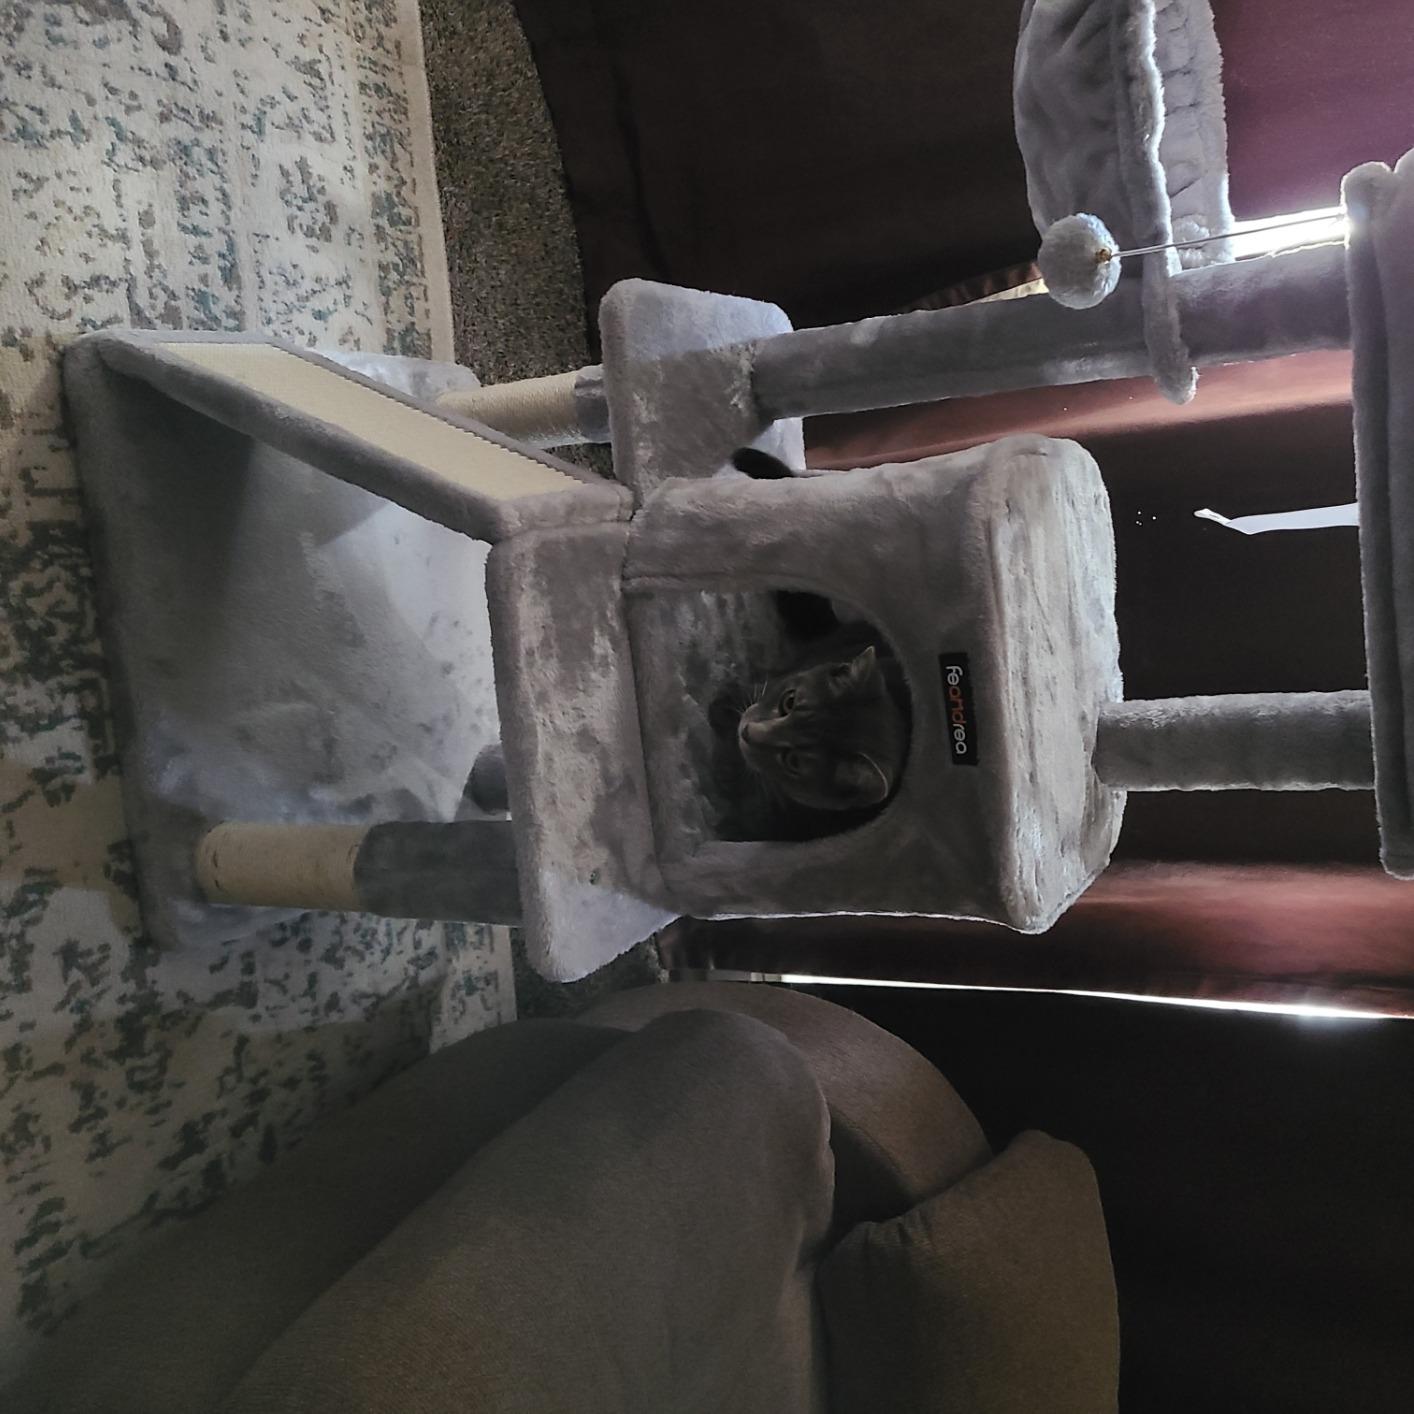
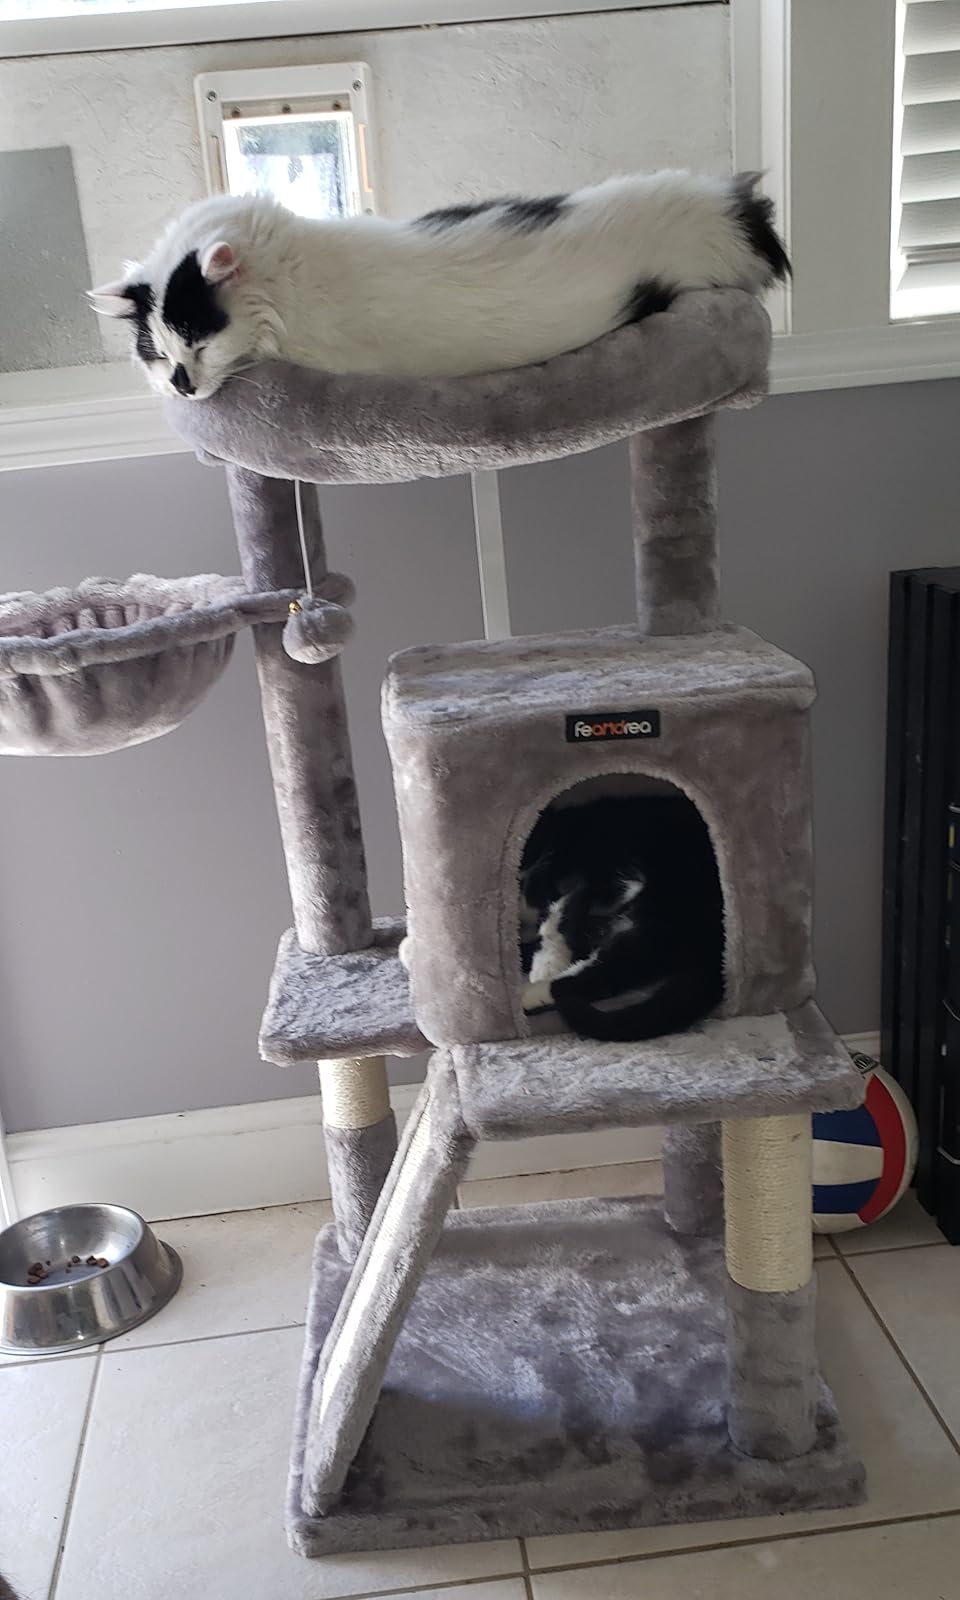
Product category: items_cat tree
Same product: yes